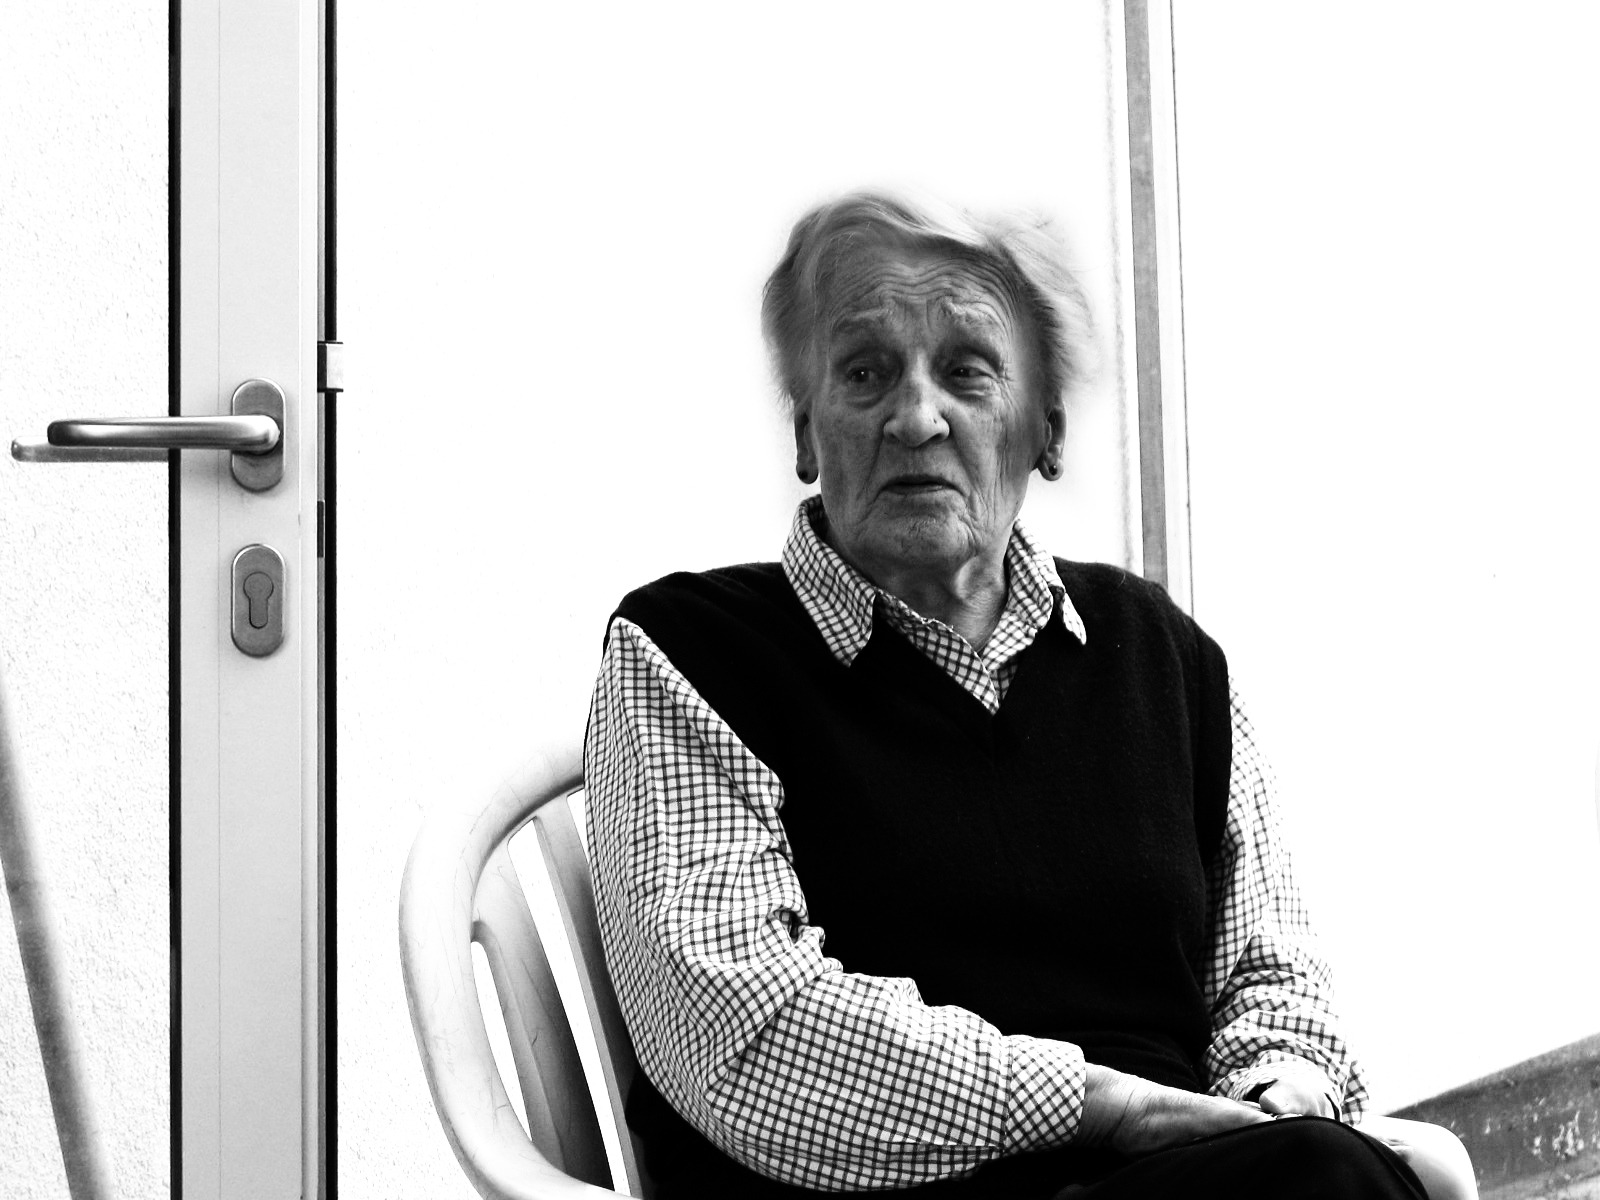
person, black and white, woman, old, think, human, care, monochrome, grandma, face, fear, gentleman, age, fold, spirit, character, seniors, bless you, supply, disease, worried, dependent, care for the elderly, constant, retirement home, care costs, nationals, old people's home, monochrome photography, age spots, dementia, alzheimer's, calcification, need of care, civilian service